UK Wolf Conservation Trust

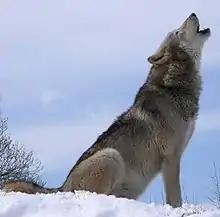
Dakota, a grey wolf at the UK Wolf Conservation Trust, howling on top of a snowy hill.

In 1998, the UKWCT imported three European wolves from eastern Europe and in 1999 they gave birth to six pups. This was reported to be the first birth of European wolves in the UK since they were driven to extinction in the 18th century. After their relocation to Wildwood in Kent, the imported wolves had several further litters.